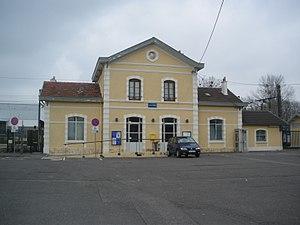
Gare de Lonjumeau, Essonne, France
Longjumeau est une commune française située à dix-neuf kilomètres au sud-ouest de Paris dans le département de l’Essonne, en région Île-de-France. Elle est le chef-lieu du canton de Longjumeau et le siège du doyenné de Longjumeau.
La gare de Longjumeau est une gare ferroviaire française située sur la commune de Longjumeau.